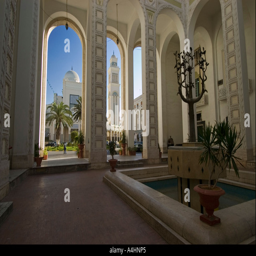
beautiful colonial building in the italian quarter